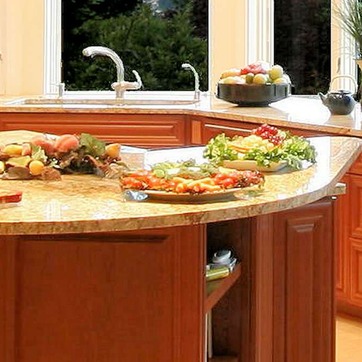
Material: food